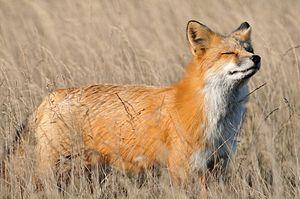
Renard roux fermant les yeux et humant l'air
Le Renard roux, appelé aussi Renard commun, Renard rouge ou, devenu rare, Goupil, est une espèce de Canidés de taille moyenne. Il s'agit du renard le plus répandu en Eurasie, en Amérique du Nord, en Afrique du Nord et en Australie. C'est un mammifère au pelage roux marqué de blanc sous le ventre et la gorge, au museau pointu, aux oreilles droites et à la queue touffue. L'espèce est classée dans l'ordre des Carnivora, mais il a un régime alimentaire omnivore à prédominance carnivore, et se nourrit surtout de rongeurs et de lapins, mais aussi d'insectes, de poissons ou de fruits. Il est ainsi très opportuniste, ce qui lui permet de s'adapter à des milieux très différents et de modifier son alimentation suivant le mois de l'année. Le Renard roux se reproduit, suivant la région, de décembre à février, pour une mise bas aux beaux jours. Celle-ci s'effectue à l'abri d'un terrier, alors que, le reste de l'année, le renard vit presque exclusivement au grand air. Les petits sont d'abord nourris par le lait de leur mère, puis, petit à petit, le couple de parents leur apporte de la viande.
Les Canidés forment une famille basale des mammifères caniformes appartenant à l'ordre des Carnivora. Ce sont des mammifères carnassiers aux canines développées et aux molaires nombreuses, dont les griffes ne sont pas rétractiles, comme les loups, les chiens, les chacals ou les renards.